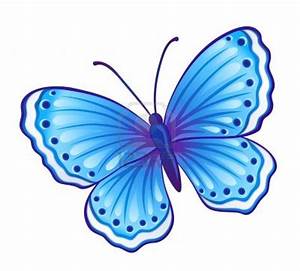
Label: butterfly